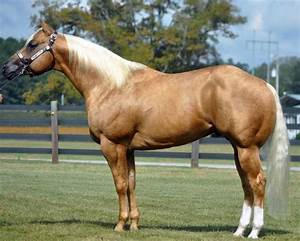
Label: cavallo